Thomas Grace (missionary)

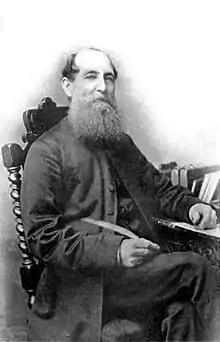
Thomas Samuel Grace

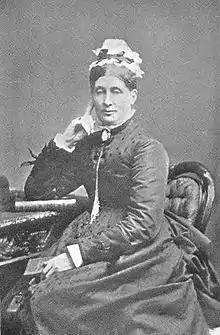
Agnes Grace, his wife

Thomas Samuel Grace (16 February 1815 – 30 April 1879) was an English Anglican missionary in New Zealand. He was a member of the Church Missionary Society. He was born in Liverpool, Lancashire, England on 16 February 1815. Prior to being engaged by the Church Missionary Society (CMS) in 1844, Grace had success in business and was later ordained at St Bee's College. He and his wife Grace sailed to New Zealand in 1850, initially to establish a new station at Taupo, but instead to replace William Williams at Tūranga in Poverty Bay from 1850 until 1853, during the latter's trip to Britain. Te Kooti attended the boarding school at Tūranga during the time Grace was in charge of the mission.